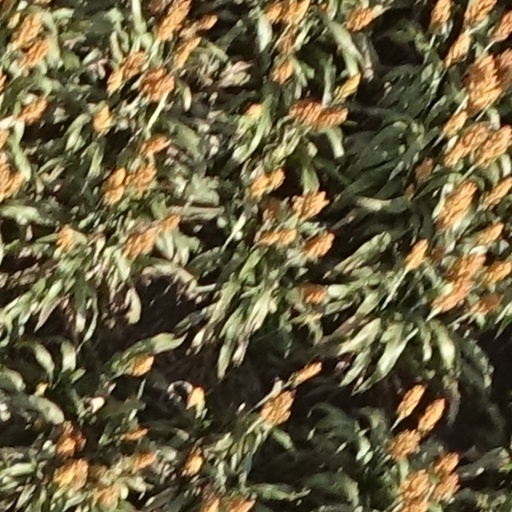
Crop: sorghum